2010 FIA WTCC Race of Japan

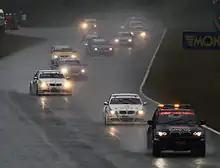
Race One started under Safety Car conditions.

The race started behind the safety car due to the severe wet conditions, Priaulx led away when the race was started on lap three. Huff passed Farfus immediately to take second place. Monteiro and Engstler slipped off the track at the first corner. Fredy Barth and Poulsen clashed further around the lap, Poulsen spun and took Stefano D'Aste with him. Huff and he eventually passed Priaulx on lap five. Muller was climbing up from eight on grid and made his way up to third place by the end of the race. Farfus had dropped down to fourth and was engaged in a close battle with Tarquini, who on lap six slid into the gravel trap at Williams and returned to the track in eighth place with only minor damage. At the end of the race, Huff was first with Priaulx second and Muller third. Yukinori Taniguchi was the Yokohama Trophy winner in eleventh.